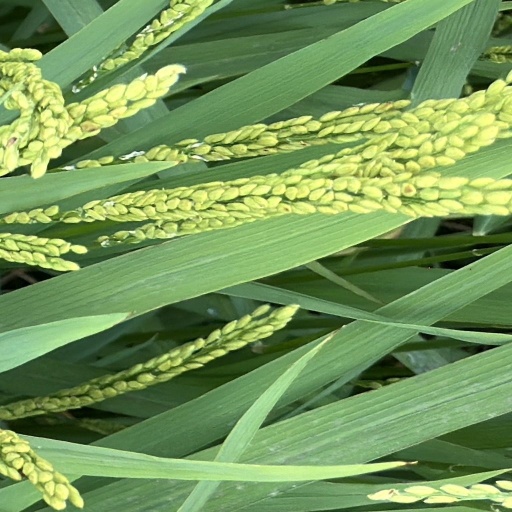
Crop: rice